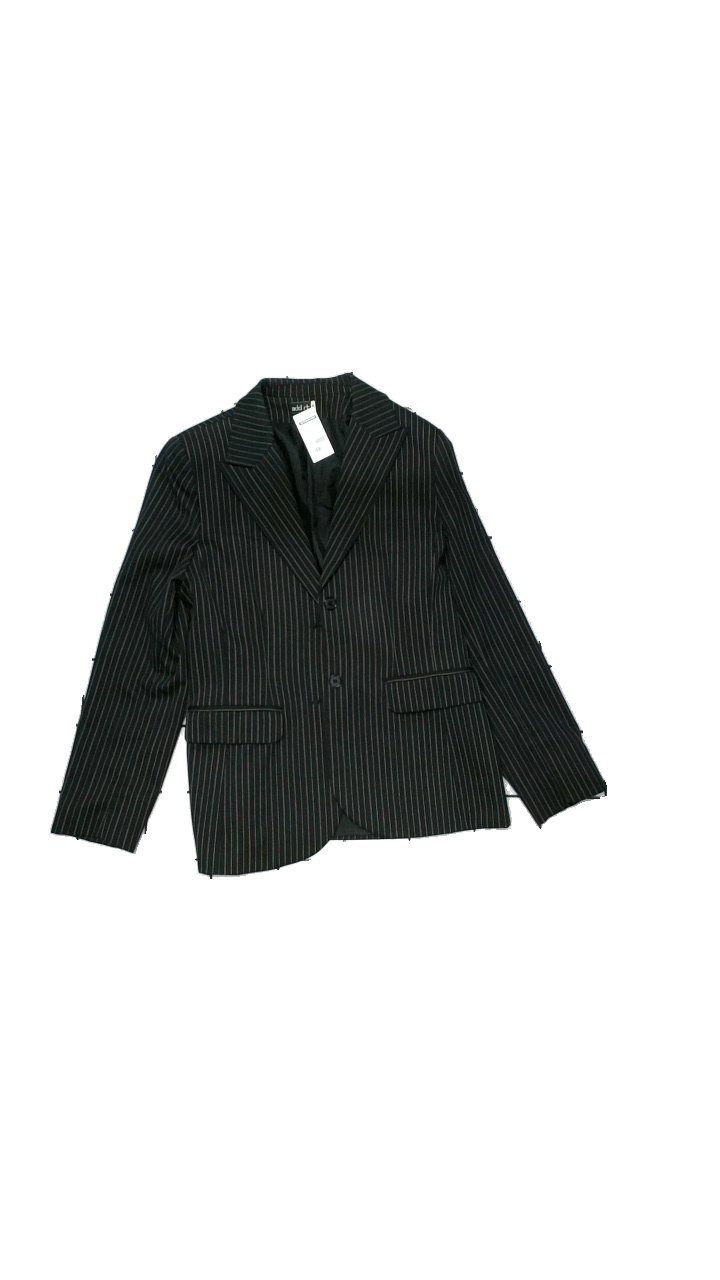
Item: Blazer (Ladies)
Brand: Add It
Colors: Black, White, Brown
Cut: Regular
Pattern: Striped
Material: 54% polyester, 44% wool, 2% elastane
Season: All
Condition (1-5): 4
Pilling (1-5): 3
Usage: Reuse
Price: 100-150